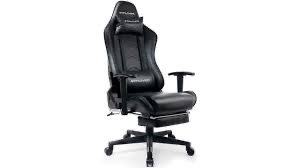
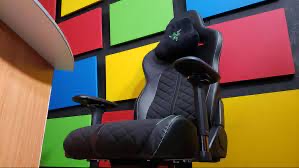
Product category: items_chair
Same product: no